Easthill stone circle

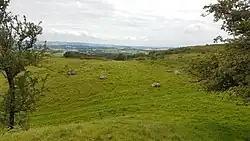

Easthill stone circle, also known as the Seven Grey Stanes, is a small oval stone circle 3¾ miles south-west of Dumfries. Eight stones of a probable nine remain. Despite being considerably smaller, the shape and orientation of the circle link it to the nearby Twelve Apostles and the other large ovals of Dumfriesshire. It is a scheduled monument.